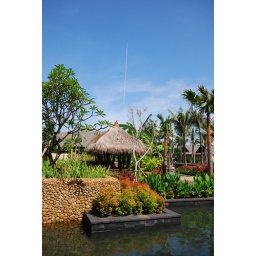
The white streak in the centre is a passing plane